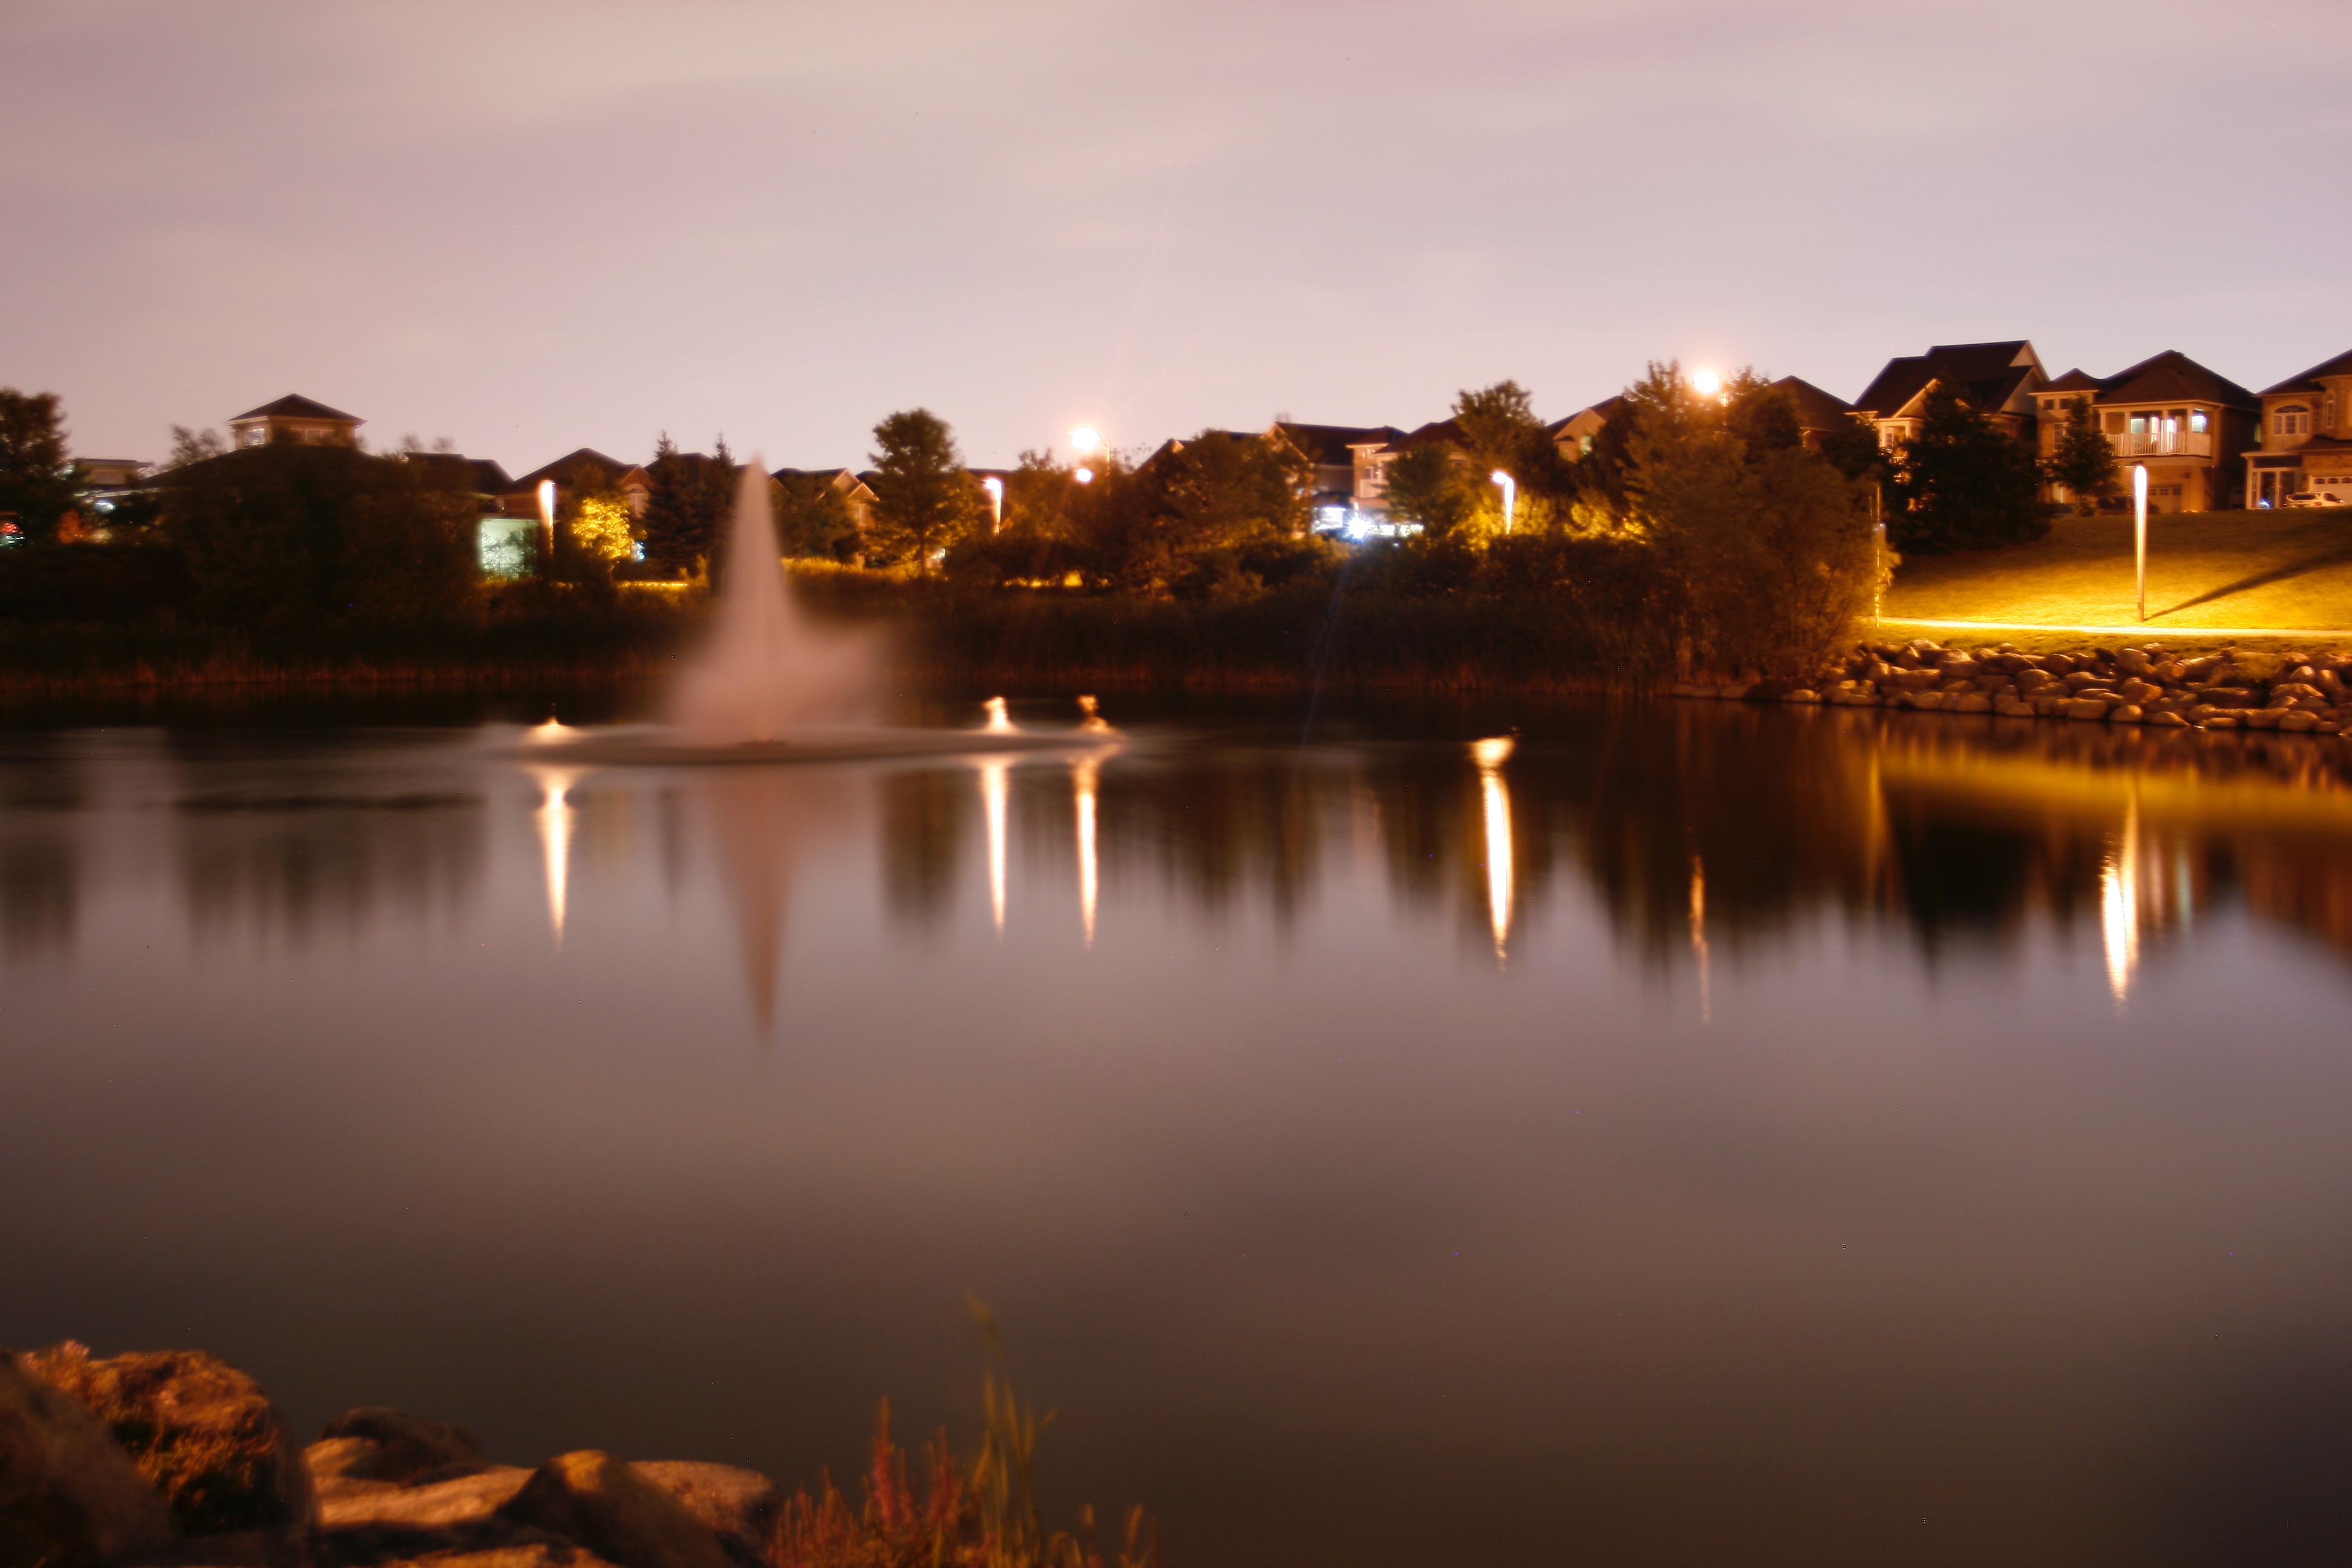
horizon, sunrise, sunset, skyline, night, sunlight, morning, dawn, cityscape, dusk, evening, reflection, atmospheric phenomenon